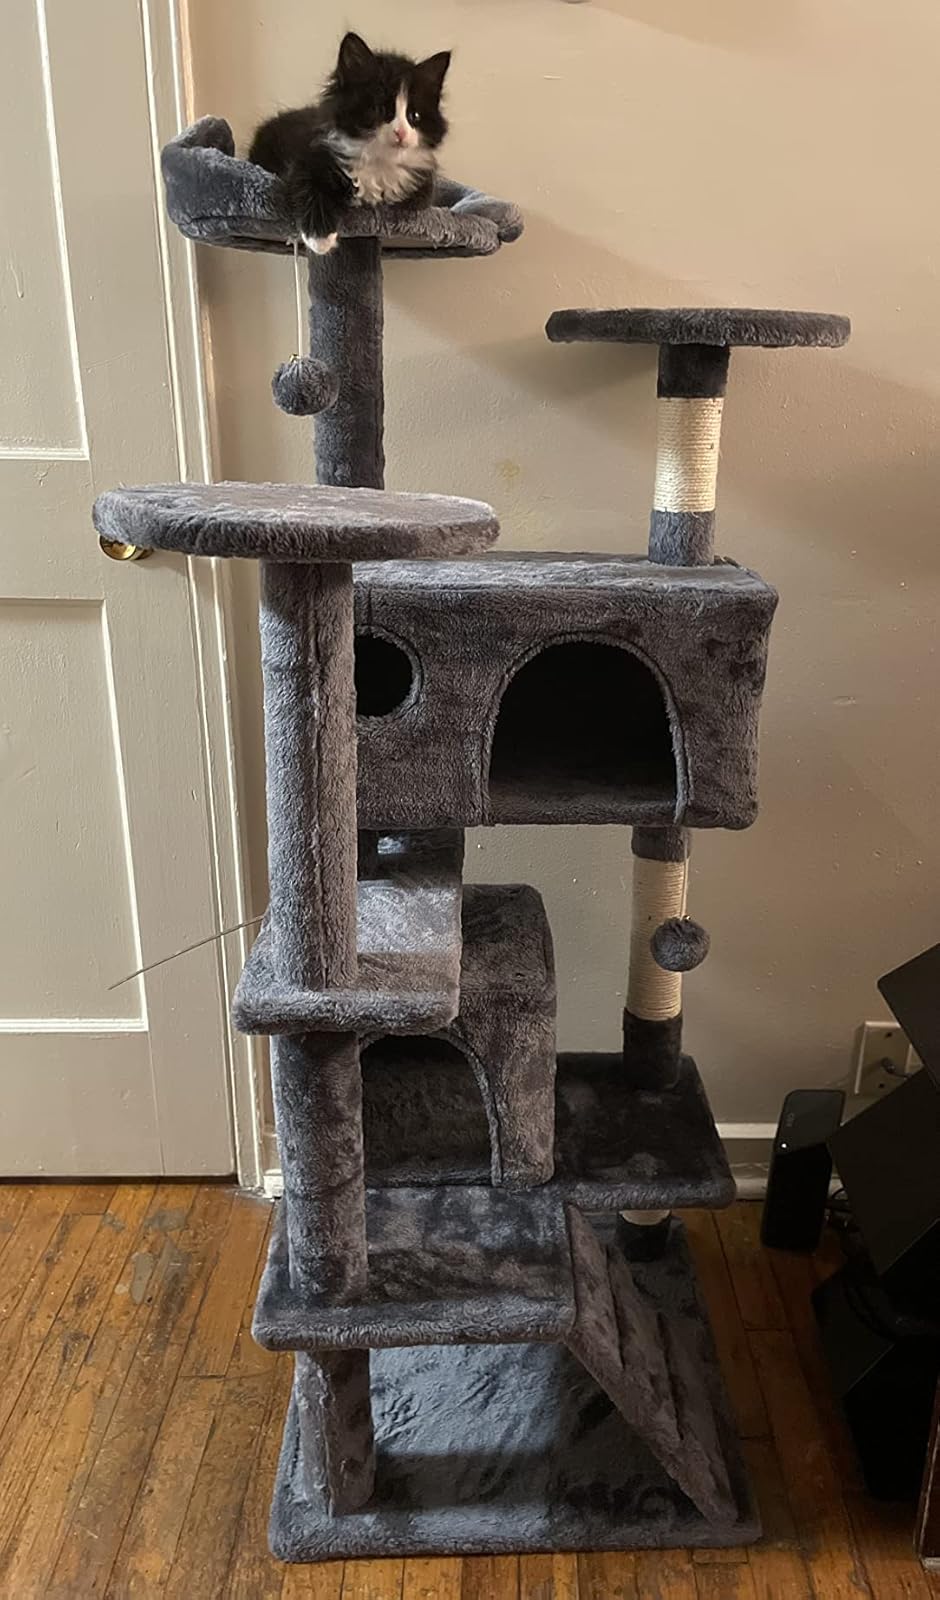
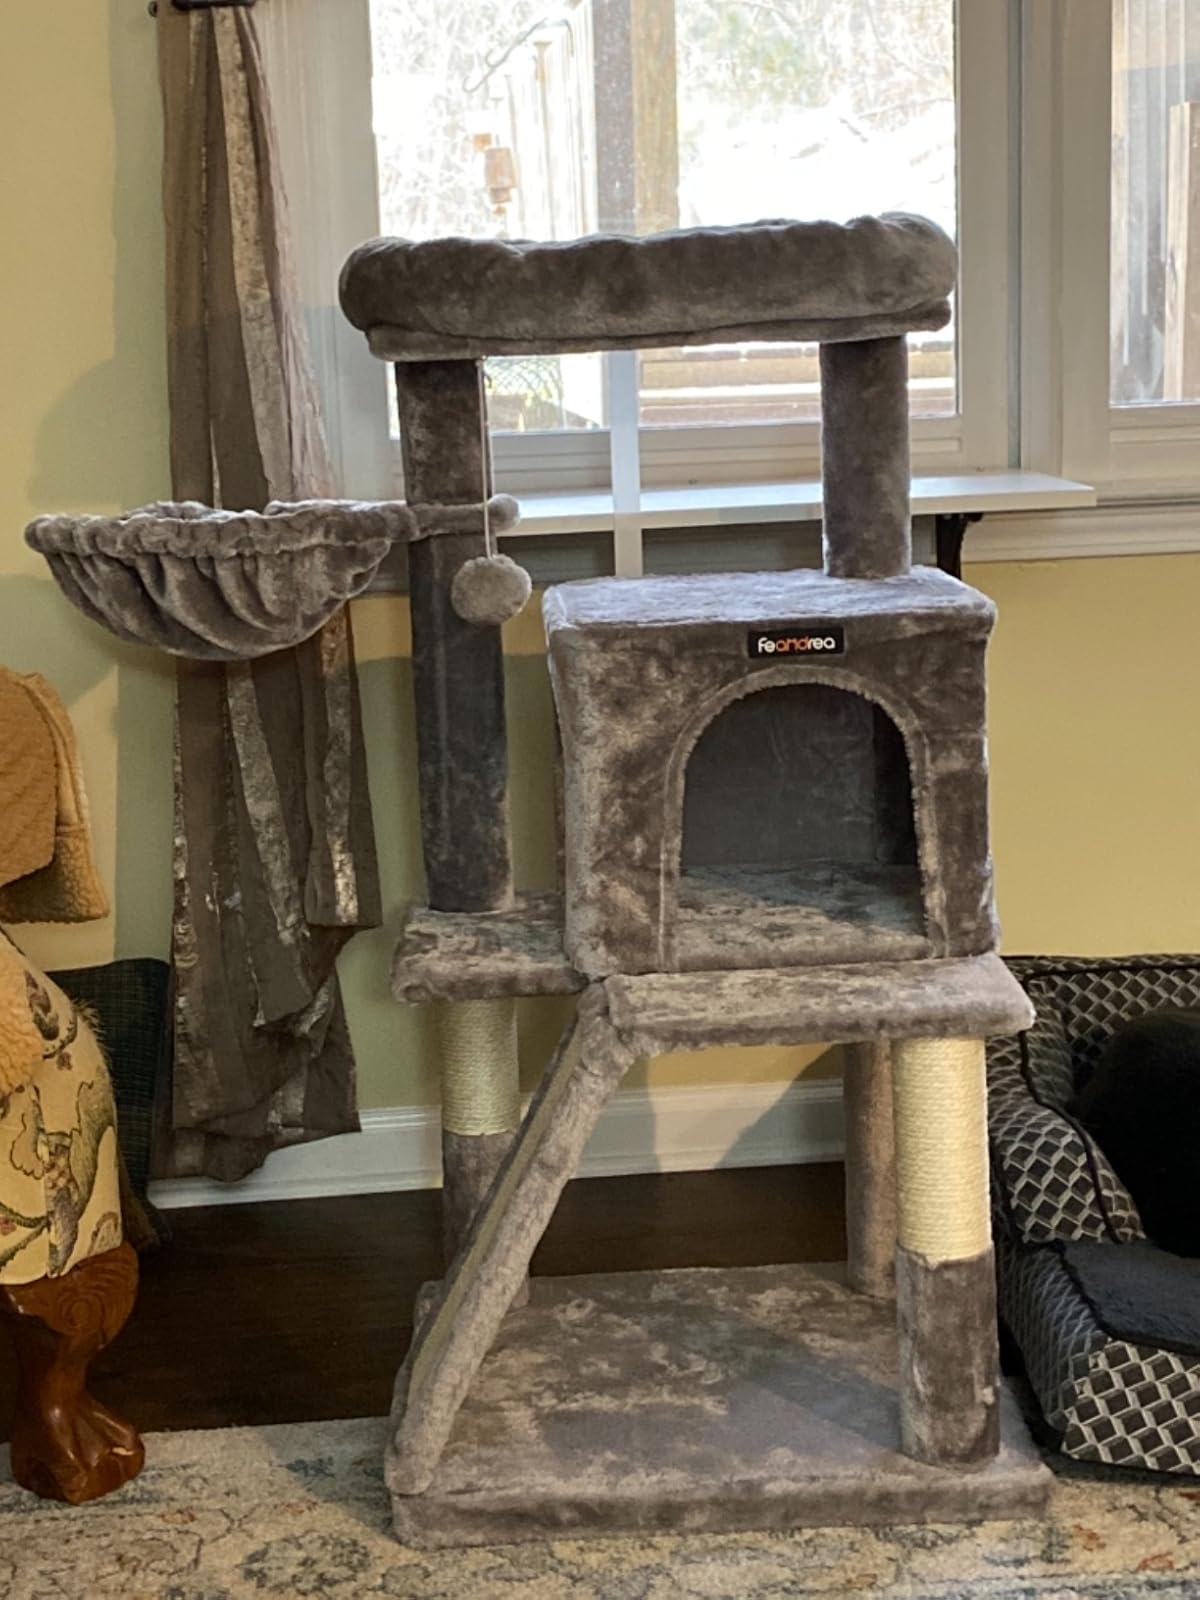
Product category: items_cat tree
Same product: no